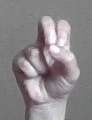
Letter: gaaf